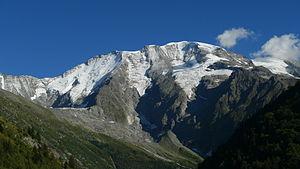
Les Dômes de Miage, depuis les chalets de Miage
Les dômes de Miage sont des sommets du sud du massif du Mont-Blanc culminant à 3 673 mètres, répartis sur les communes des Contamines-Montjoie et de Saint-Gervais-les-Bains.